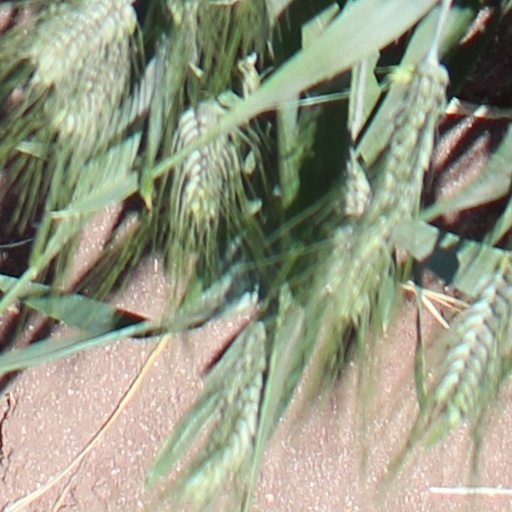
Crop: wheat